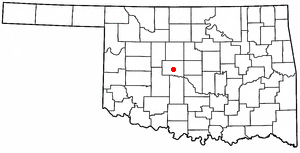
La ville américaine d’El Reno est le siège du comté de Canadian, dans l’État de l’Oklahoma. Sa population s’élevait à 17 510 habitants en 2012, estimée à 18 516 habitants en 2015.